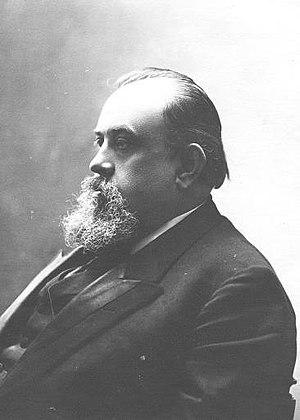
Maksim Kovalevsky, né le 8 septembre 1851 à Kharkov, Ukraine, et mort le 5 avril 1916 à Saint-Pétersbourg, est un juriste, historien du droit et sociologue russe.